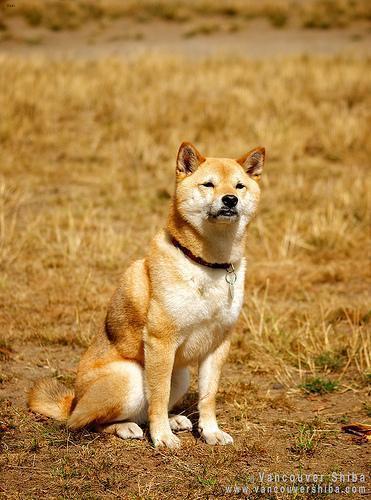
shiba inu